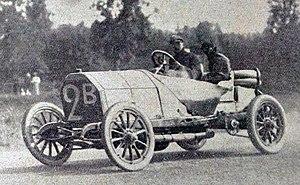
Felice Nazzaro, deuxième du Grand Prix de l'ACF 1906.
Le Grand Prix automobile de France 1906, officiellement dénommé Grand Prix de l'Automobile Club de France 1906, est le premier Grand Prix automobile organisé par l'Automobile Club de France. Il est créé à l'initiative de l'industrie automobile française dans le but de disposer d'une alternative aux coupes Gordon Bennett, dont le nombre de participants par pays est limité quelle que soit la taille de son industrie. La France ayant à cette époque la plus importante industrie automobile en Europe, le Grand Prix se tient sans limite de participants, de façon à mieux refléter la domination des Français en compétition automobile.